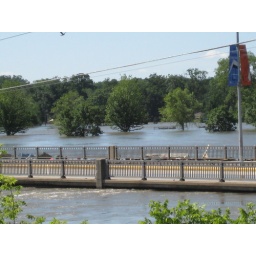
the water is normally 10 - 15 feet below the bridge